Paddock-Hubbard House

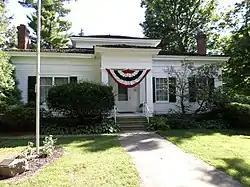

The Paddock-Hubbard House (now the Hubbard Memorial Museum) was built as a single-family home located at 317 Hanover Street in Concord, Michigan. It was listed on the National Register of Historic Places in 1994.